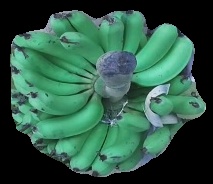
Variety: pachbale
Grade: grade3